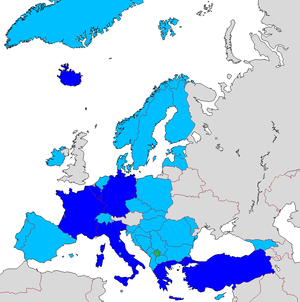
Pays membres de la Banque de développement du Conseil de l'Europe.